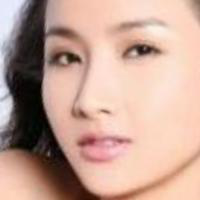
Age group: age 21-30